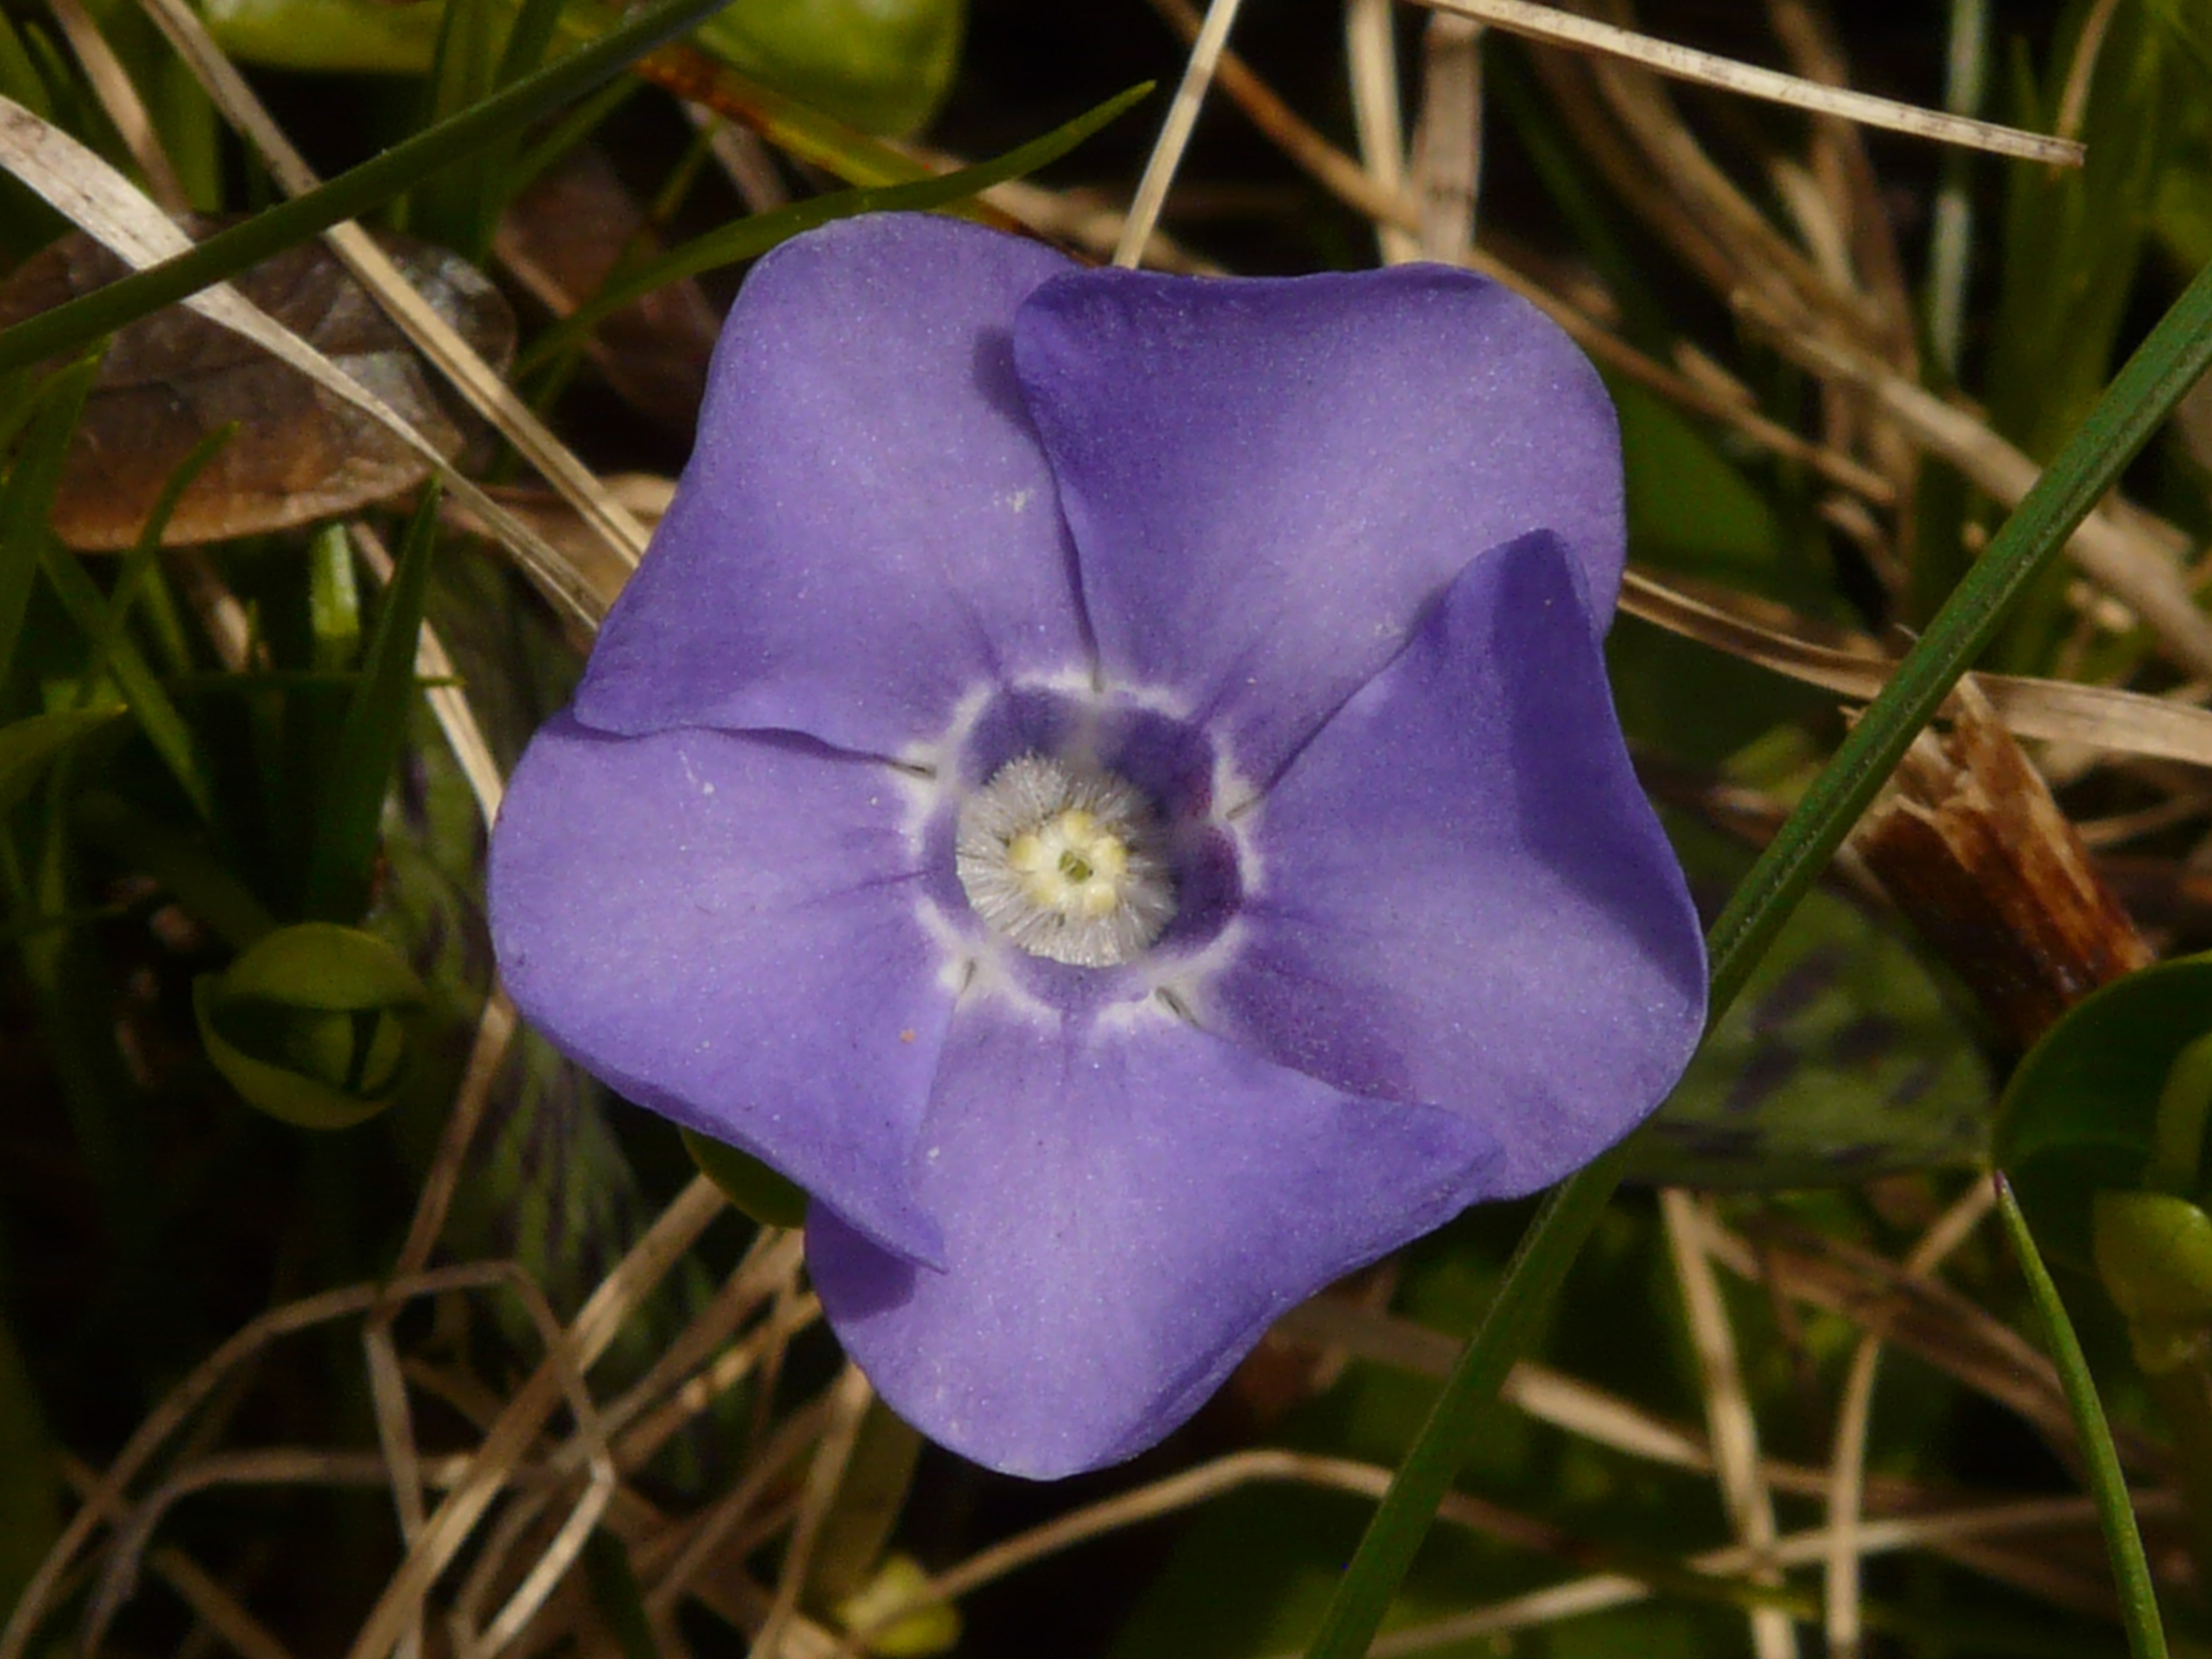
nature, blossom, plant, flower, petal, bloom, botany, blue, flora, wildflower, periwinkle, apocynaceae, macro photography, vinca, flowering plant, bellflower family, semi shrub, dog gift greenhouse, vinca major, land plant, violet family, dayflower family, calochortus, large evergreen